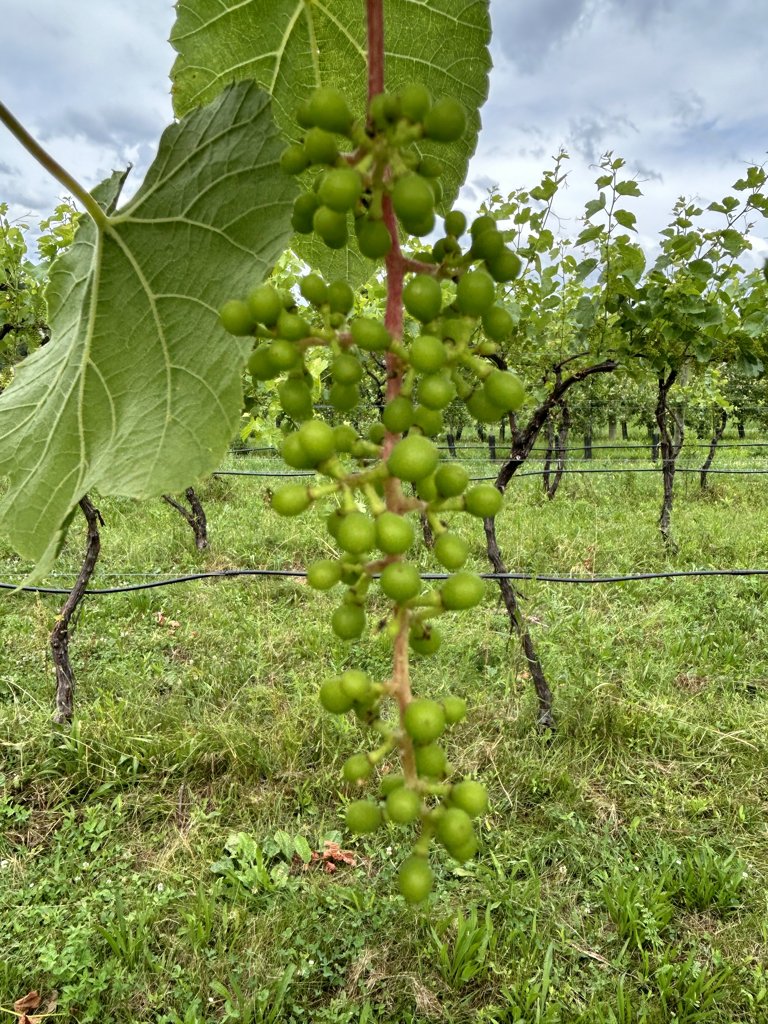
Berries visible: 90
Grape clusters: 1